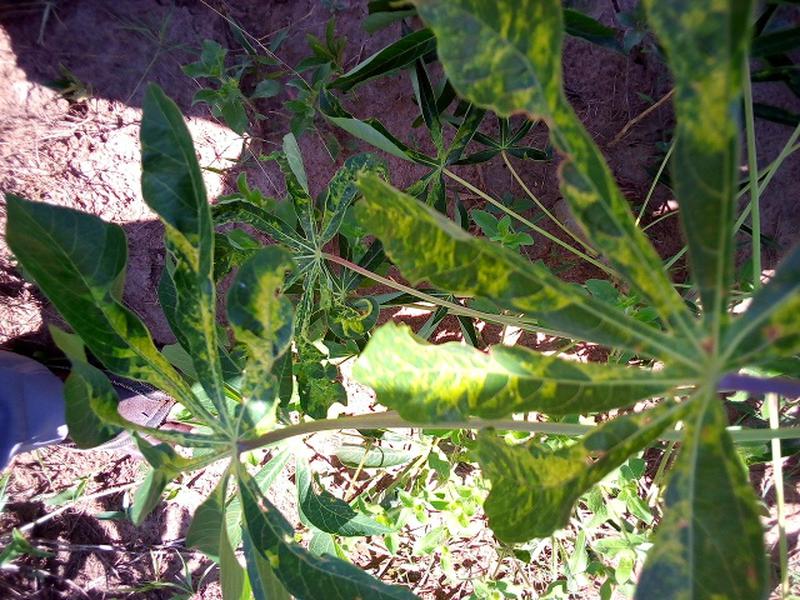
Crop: cassava
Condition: mosaic_disease